Hyperbolic geometry

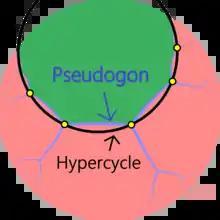
Hypercycle and pseudogon in the Poincare disk model

In hyperbolic geometry, there is no line whose points are all equidistant from another line. Instead, the points that are all the same distance from a given line lie on a curve called a hypercycle.